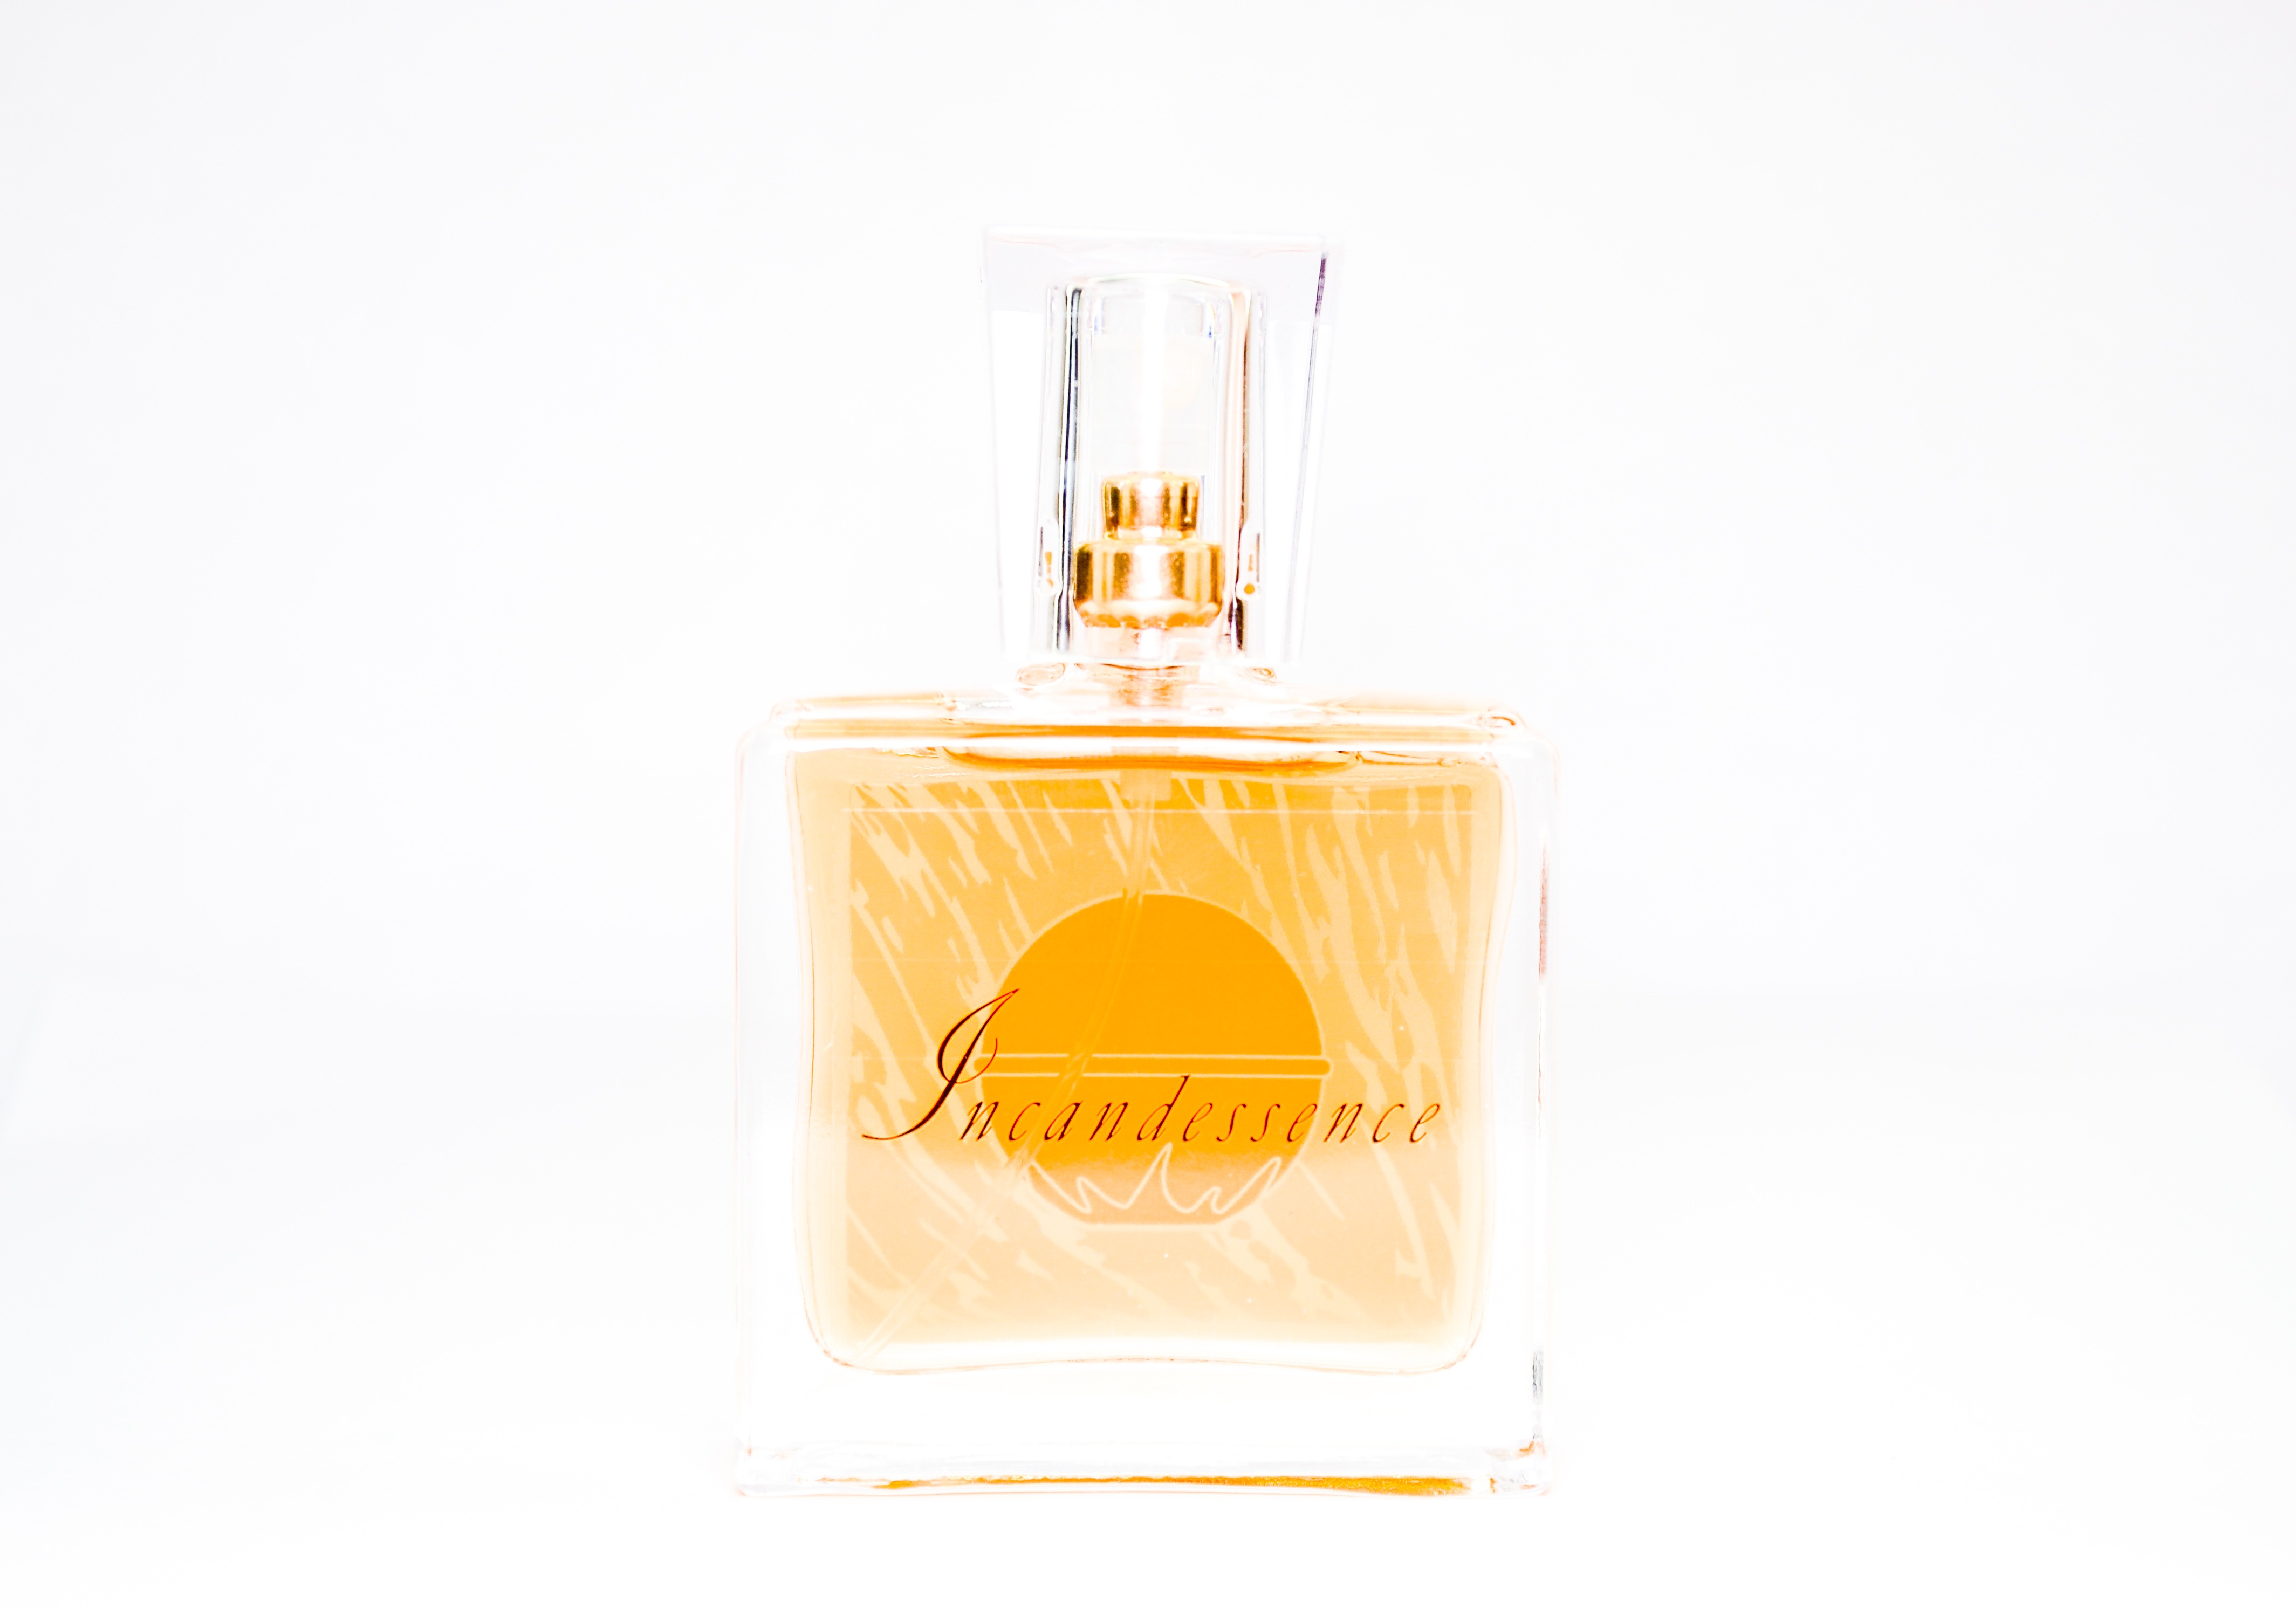
glass, bottle, glass bottle, cologne, perfume, cosmetics, distilled beverage, men's perfume, women's perfume, incandessence